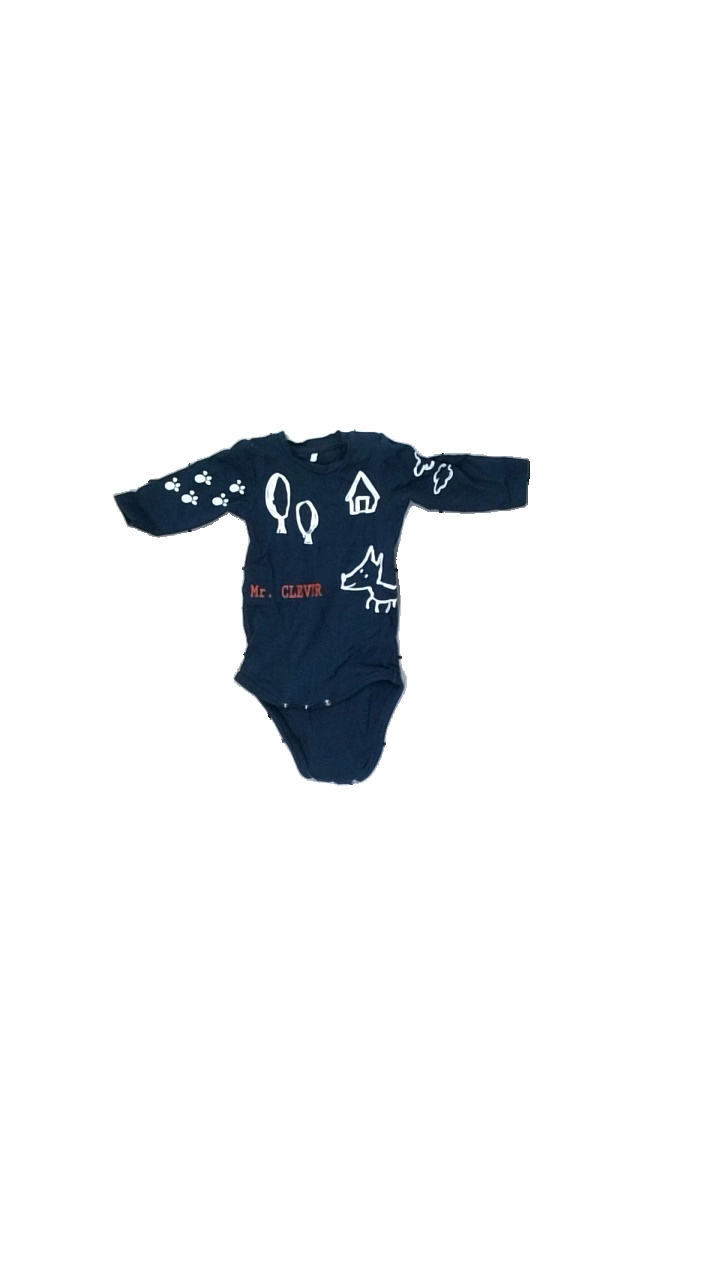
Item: Top (Children)
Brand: Name It
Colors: Blue, White
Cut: Regular
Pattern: Animal print
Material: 79% cotton 21%acrylic
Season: All
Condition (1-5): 5
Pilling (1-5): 5
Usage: Reuse
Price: <50